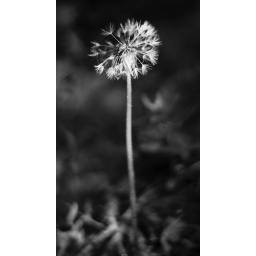
shot in black and white